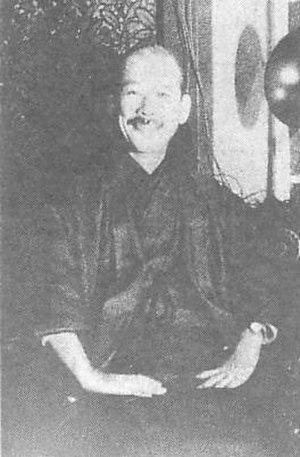
Zhang Heng, né en 78 et décédé en 139, était un astronome, mathématicien, inventeur, géographe, cartographe, artiste, poète, homme d'État, et érudit de littérature chinoise de Nanyang, Henan, en Chine. Il vécut pendant la dynastie Han orientaux. Il a été éduqué dans les capitales de Luoyang et de Chang'an, et il commença sa carrière comme un servant civil mineur à Nanyang. Par la suite, il devint chef astronome, préfet des Majors pour les Carrosses Officiels, et ensuite Préposé au Palais à la cour impériale. Ses positions intransigeantes sur certains problèmes de calendrier et d'histoire firent de Zhang une figure controversée, ce qui l'empêcha de devenir l'historien officiel de la cour. Ses rivalités politiques avec les eunuques du palais sous le règne de l'empereur Han Shundi furent à l'origine de sa décision de se retirer de la cour centrale pour servir comme administrateur de Hejian dans la région de Hebei. Il retourne à Nanyang pour un court laps de temps, avant d'être rappelé pour servir dans la capitale une fois de plus en 138. Il meurt une année plus tard, en 139.